Johan Søhr

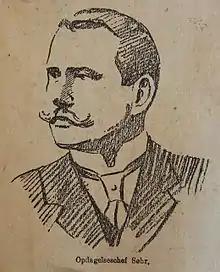
Johan Søhr, drawing in the newspaper "Tidens Tegn", 1917.

Johan Olaus Søhr MVO (né Sørensen; 6 September 1867 – 1 January 1949) was a Norwegian jurist and police officer. Commonly known as Joh. Søhr.